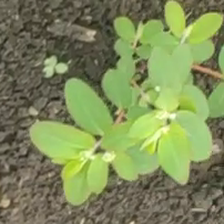
Weed species: Graceful_Sandmart_(Euphorbia hypericifolia)